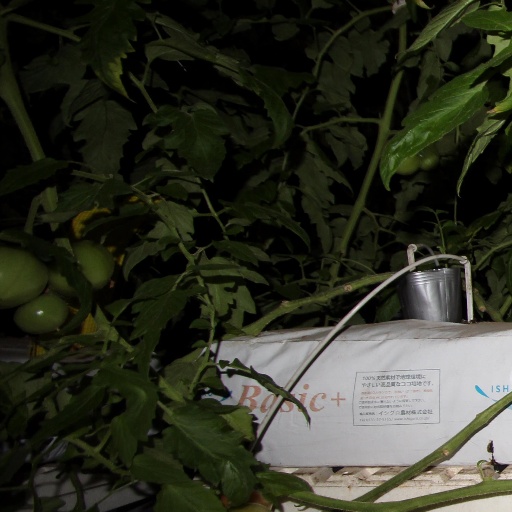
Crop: tomato